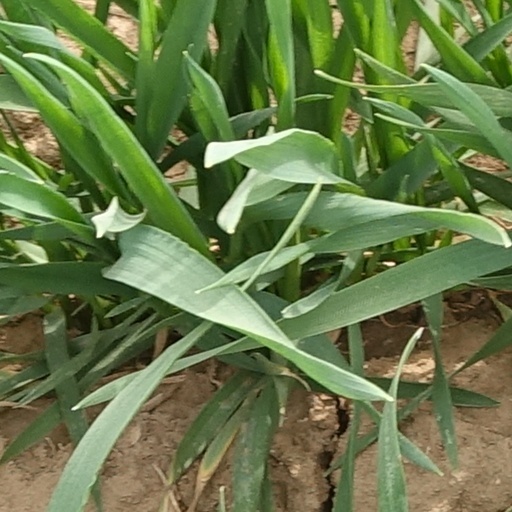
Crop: wheat